List of reptiles of Mexico

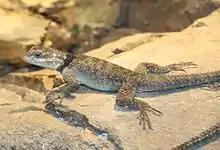
"Sceloporus serrifer"

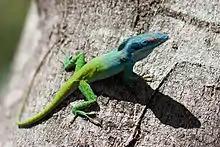
"Anolis allisoni"

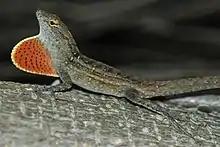
"Anolis sagrei"

Phrynosomatids (Phrynosomatidae) are a family of lizards known as spiny lizards. They have a parietal eye, variable scales that range from stippled, keeled or non-keeled, to mucronate scales. They live among rocks, on the ground, in shrubby, arboreal vegetation, under logs or under rocks. Its range includes southern Canada, the United States, Mexico and Central America. There are 143 recognized species, 134 of which occur in Mexico.